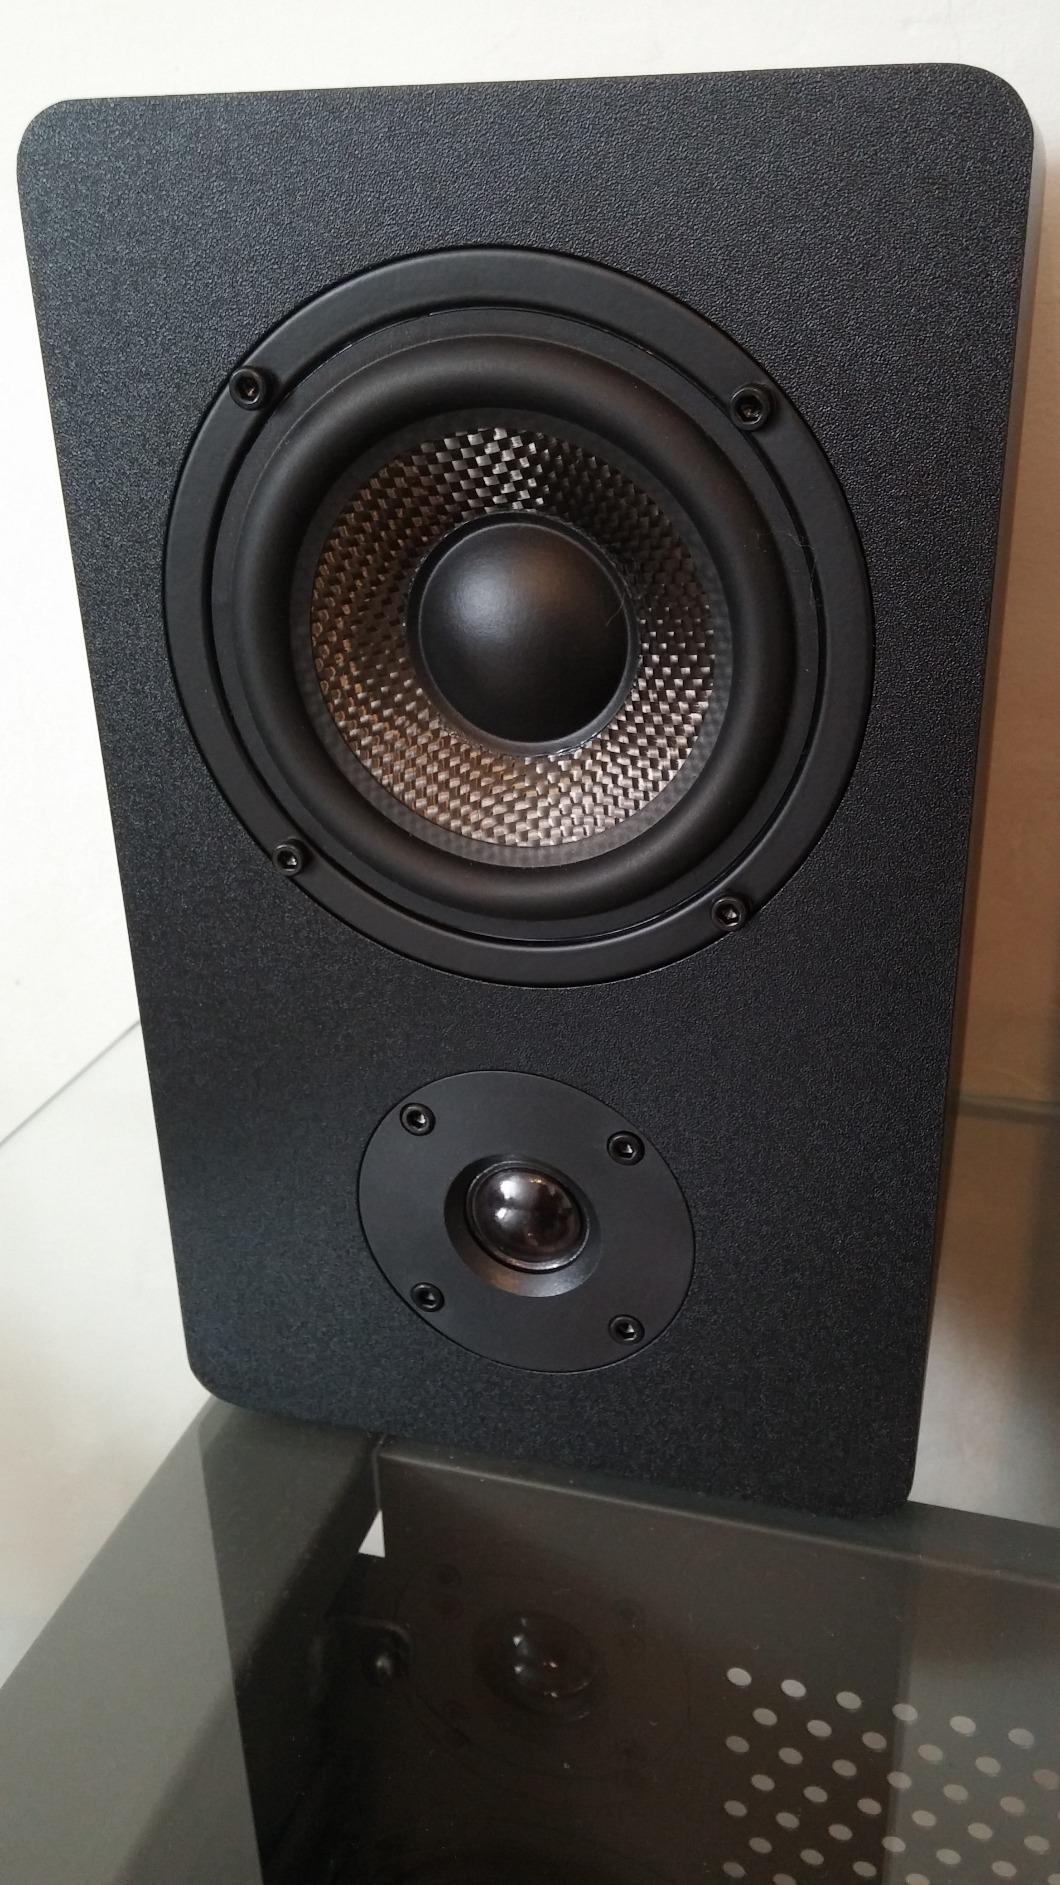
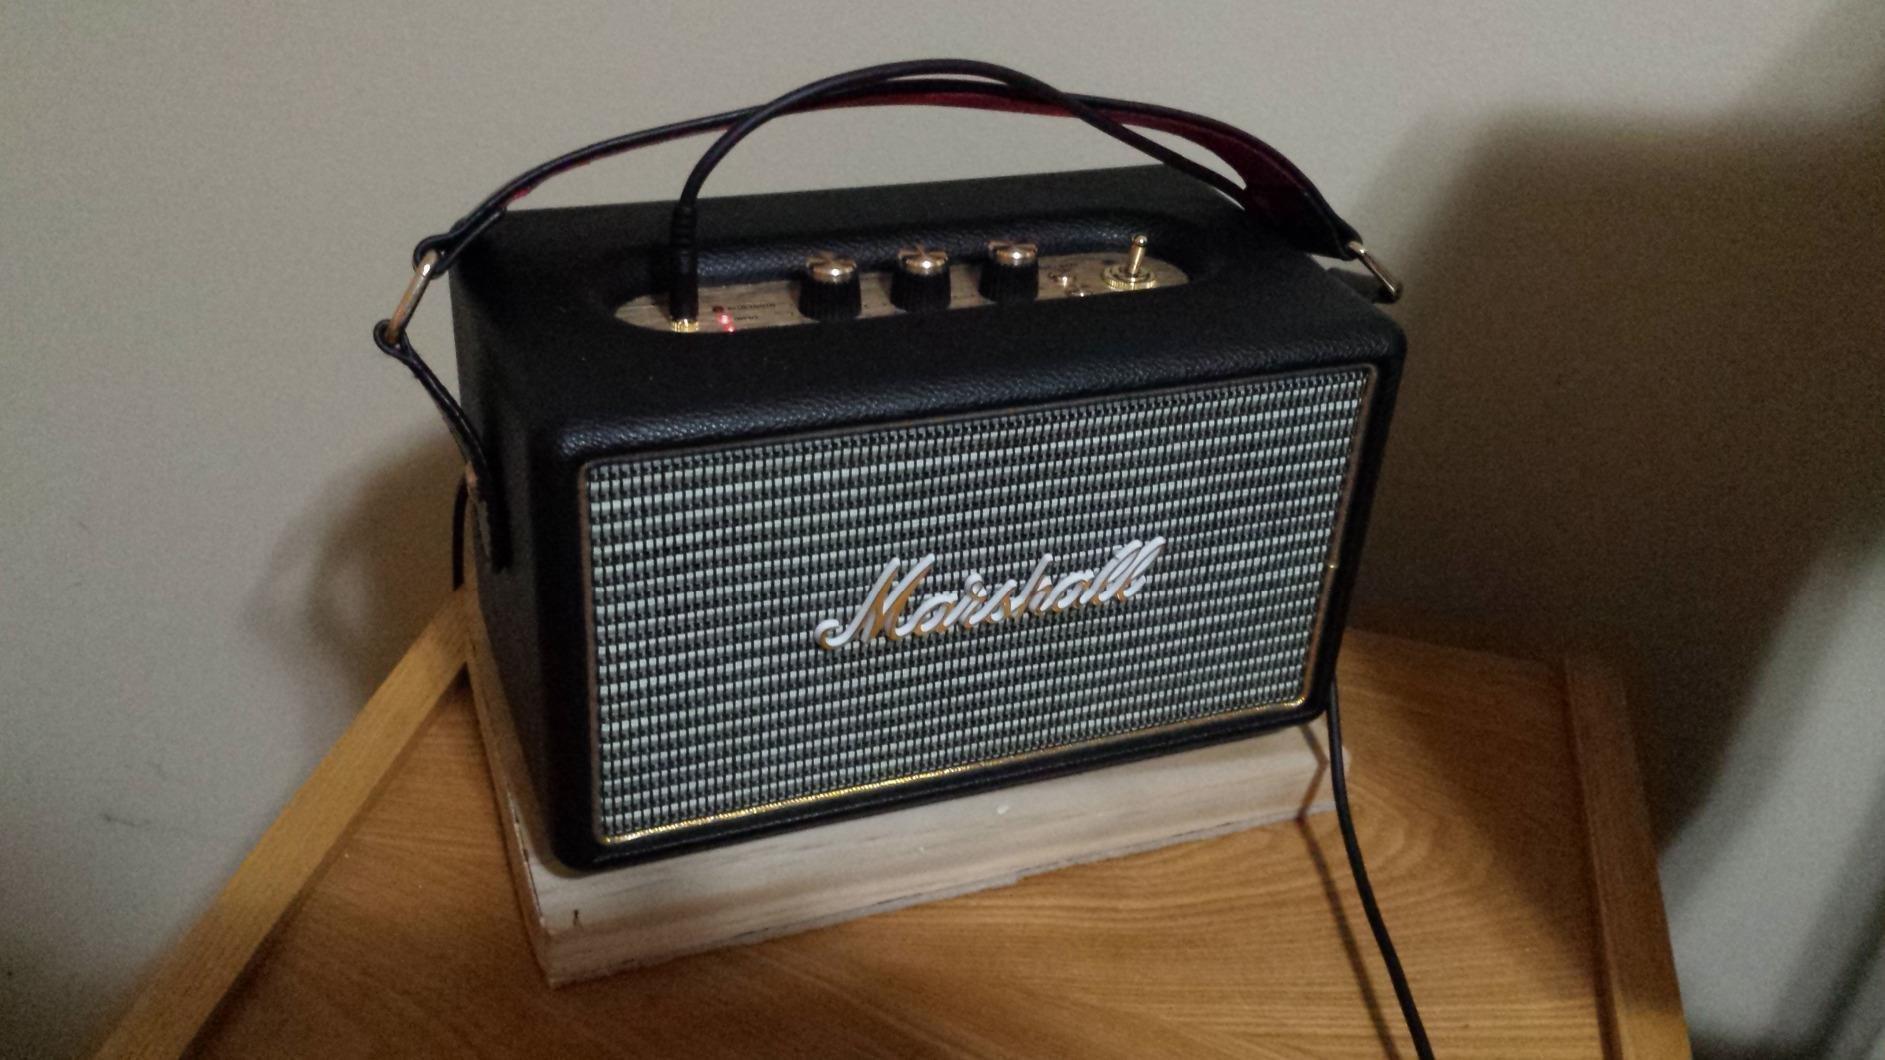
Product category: speaker
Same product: no